Rika Kihira

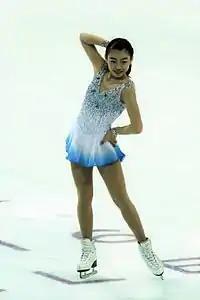
Kihira at the 2016–17 JGP Final.

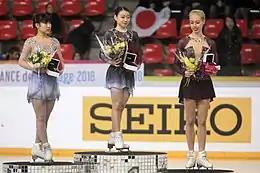
Kihira (center) with Mai Mihara (left) and Bradie Tennell (right) at the 2018 Internationaux de France podium.

"GP: Grand Prix; CS: Challenger Series; JGP: Junior Grand Prix"